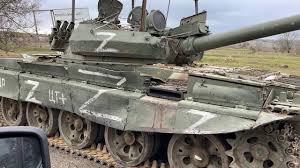
Label: T-62